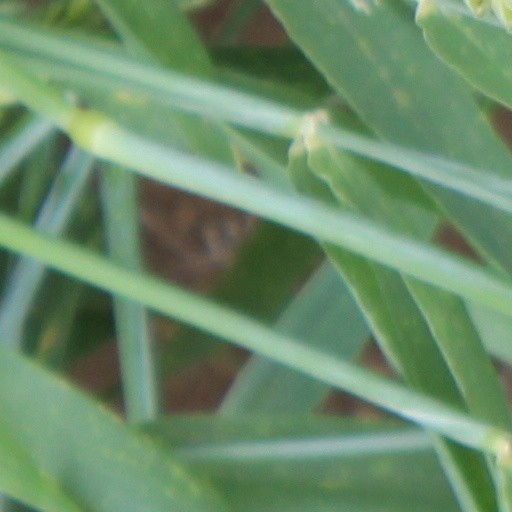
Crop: wheat